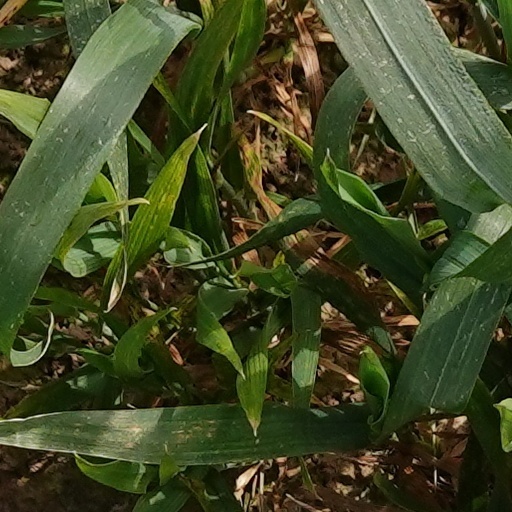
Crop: wheat